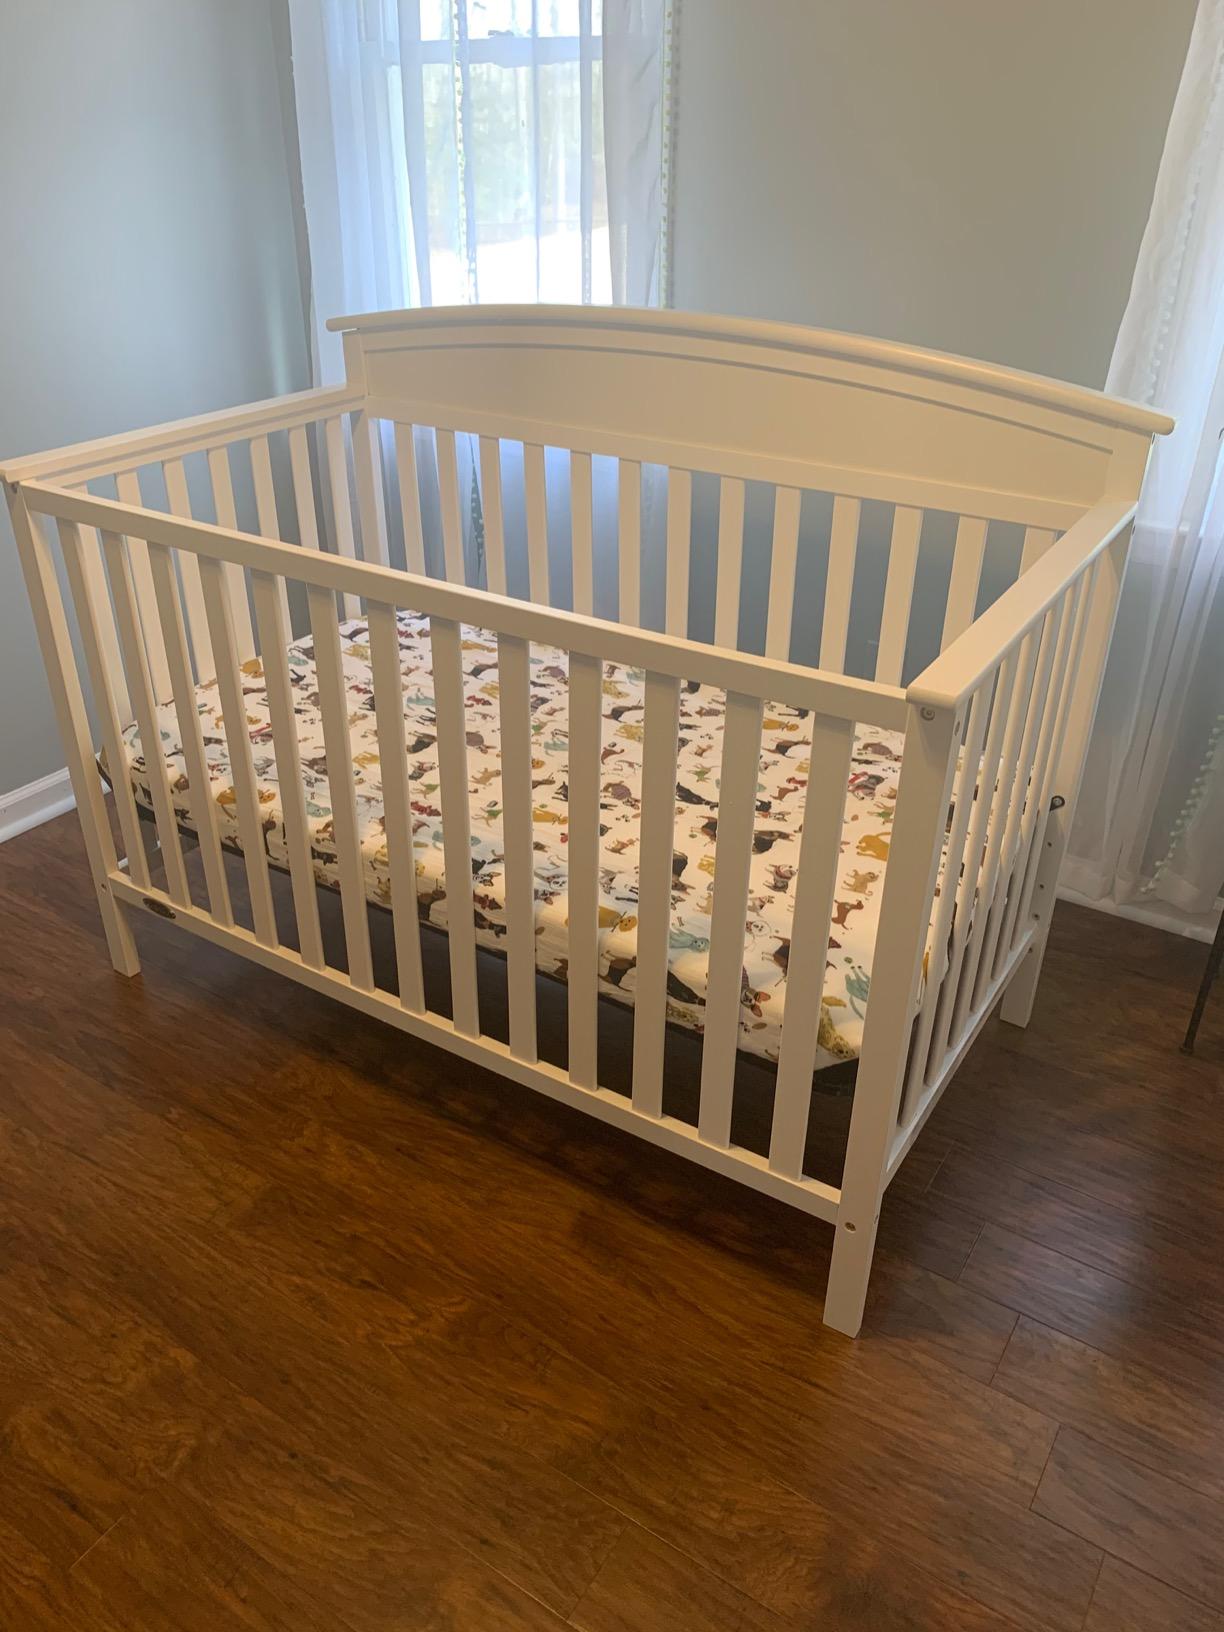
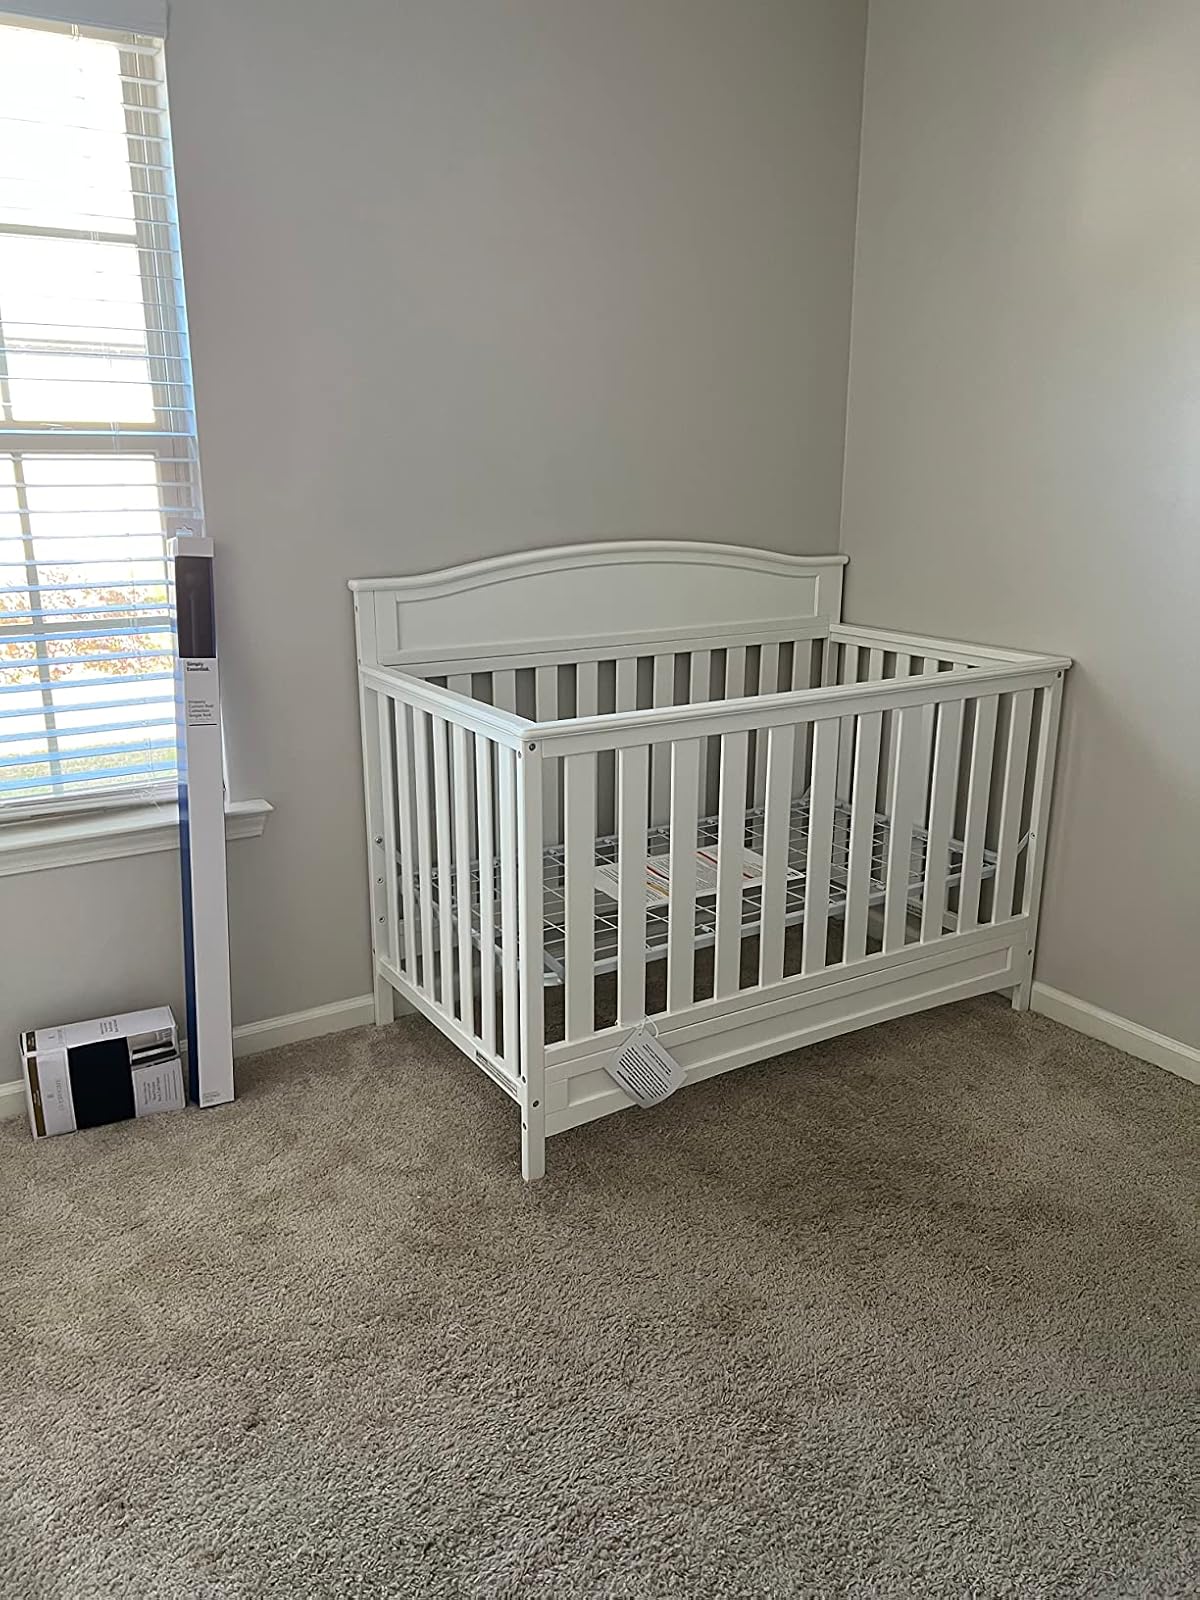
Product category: products_crib
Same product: no